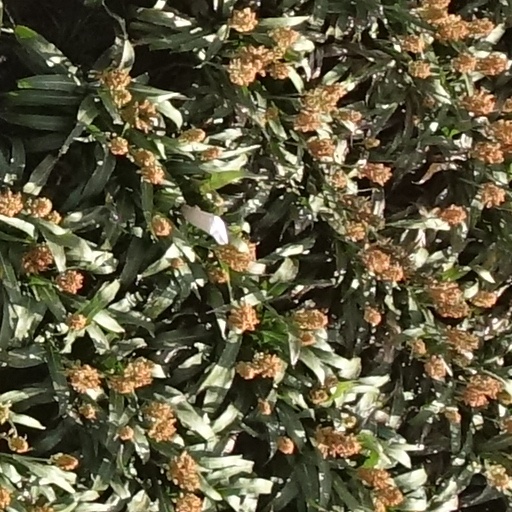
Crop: sorghum